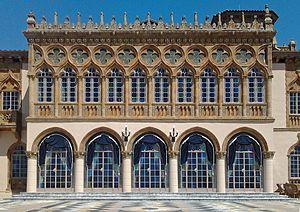
L'architecture gothique vénitienne est la variante locale du style architectural gothique italien de Venise, avec une confluence d'influences provenant des exigences locales en matière de construction, certaines influences de l'architecture byzantine et d'autres de l'architecture islamique, reflétant le réseau commercial de Venise. Très inhabituel dans l'architecture médiévale, ce style est à la fois le plus caractéristique des bâtiments séculiers et la grande majorité de ceux qui ont survécu sont séculiers.